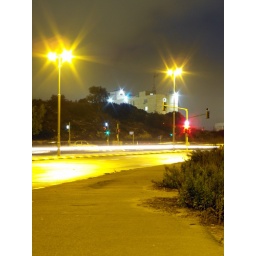
Night shots from a bridge over Begin North highway, at the Ben Gurion quarter and on Ben Zvi road